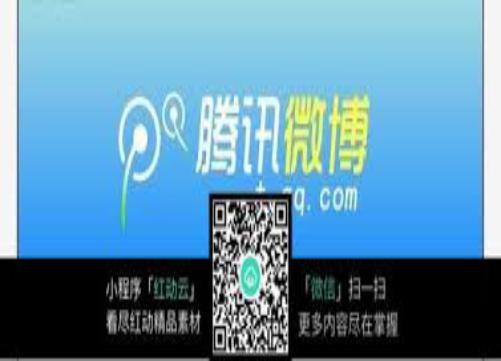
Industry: Leisure